Hesby Church

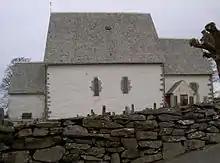
View of the church

Hesby Church is a parish church of the Church of Norway in the large Stavanger Municipality in Rogaland county, Norway. It is located in the village of Hesby on the island of Finnøy. It is the church for the Hesby parish which is part of the Tungenes prosti (deanery) in the Diocese of Stavanger. The old, stone church was built in a long church design around the year 1090 using designs by an unknown architect. The church seats about 230 people.